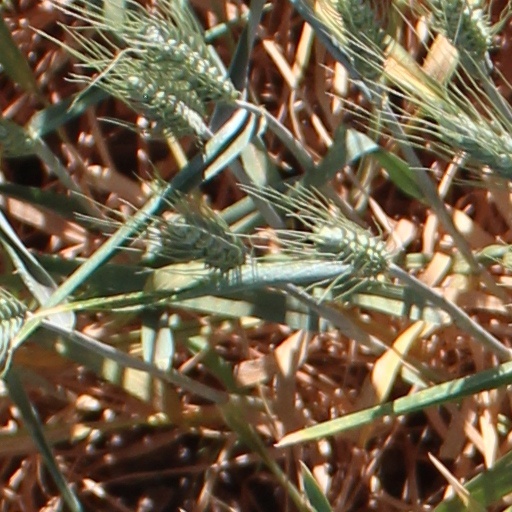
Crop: wheat